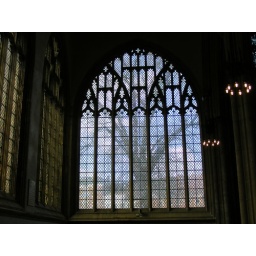
holy trinity the west window and tree rooted in history. come and see it.